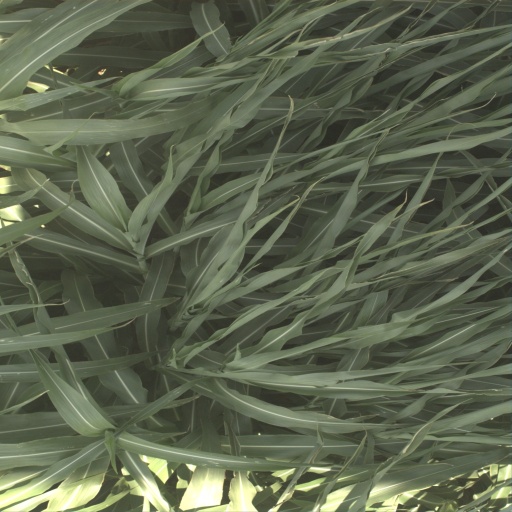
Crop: sorghum